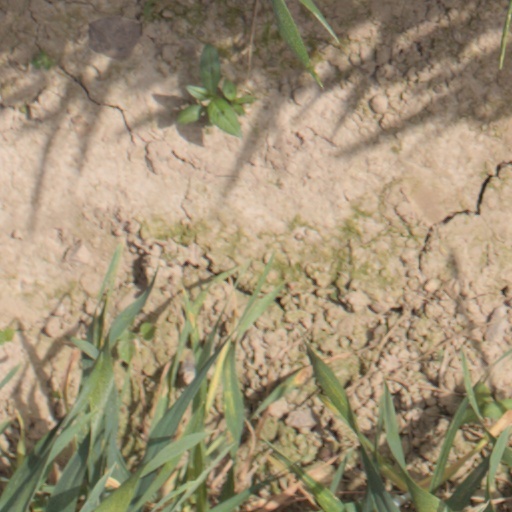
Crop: wheat